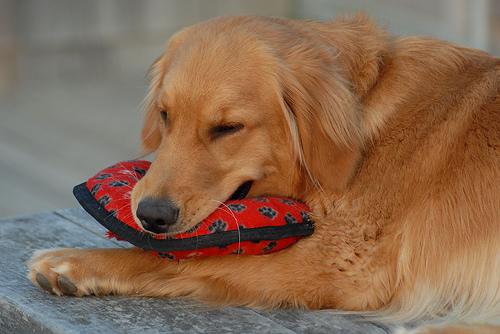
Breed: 5355-n000126-golden_retriever